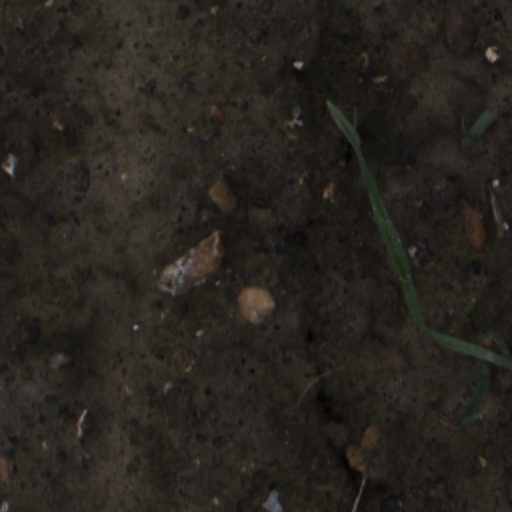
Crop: wheat